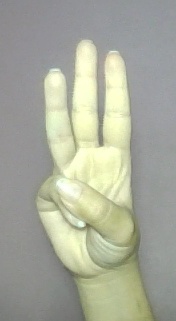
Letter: thaa